Luigi Busi

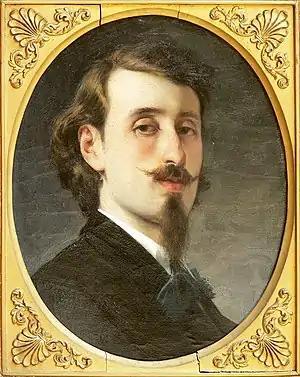

Luigi Busi (May 7, 1837 – May 31, 1884) was an Italian painter born in Bologna.